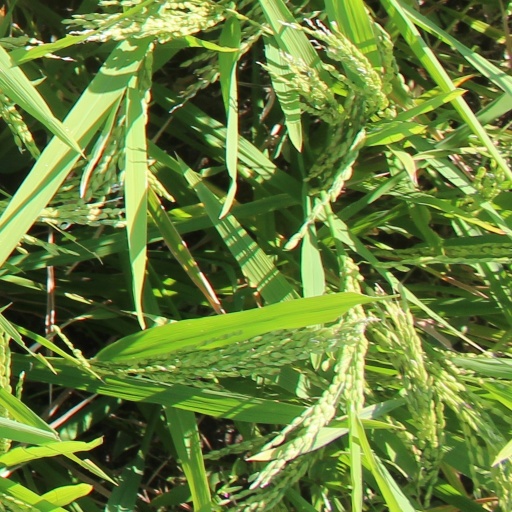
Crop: rice